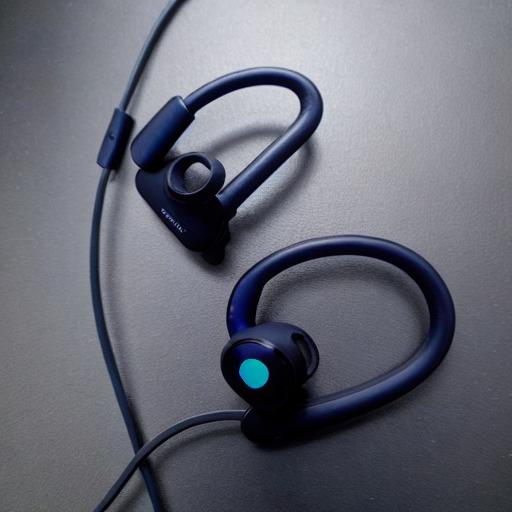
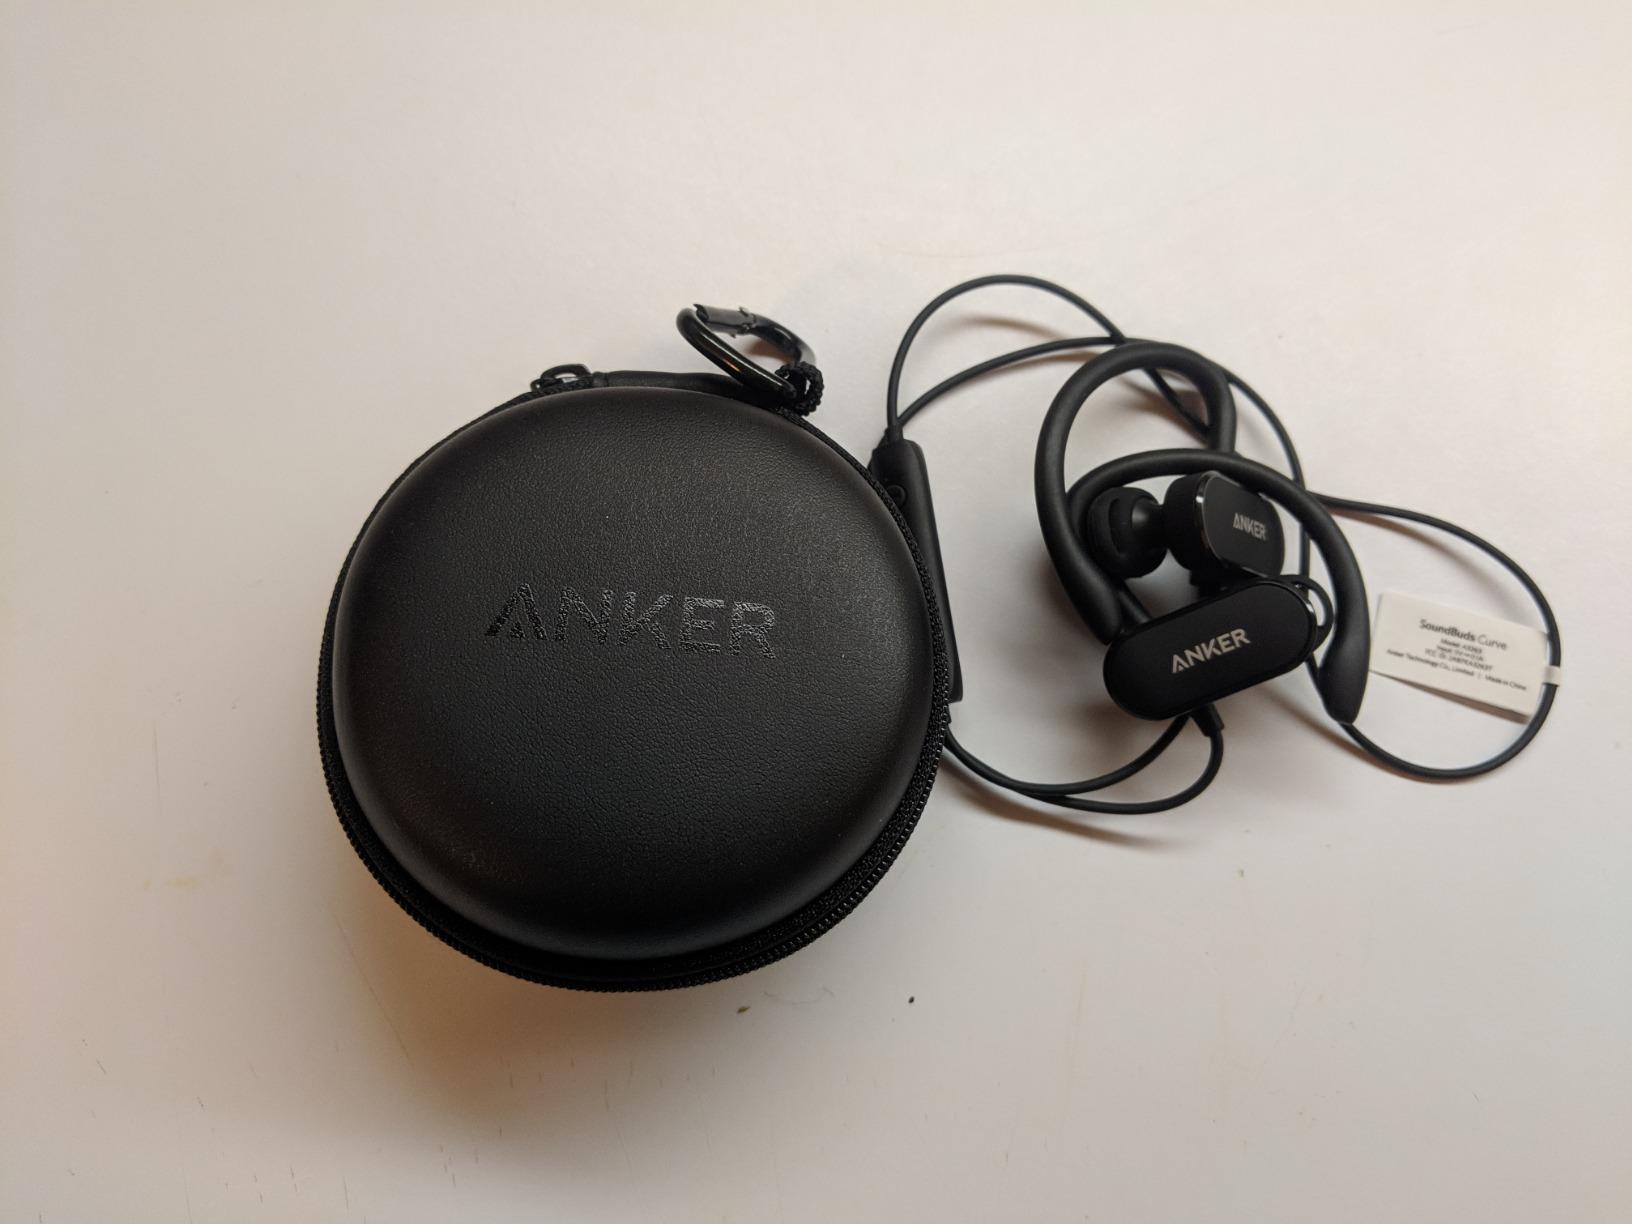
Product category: headphones
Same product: no